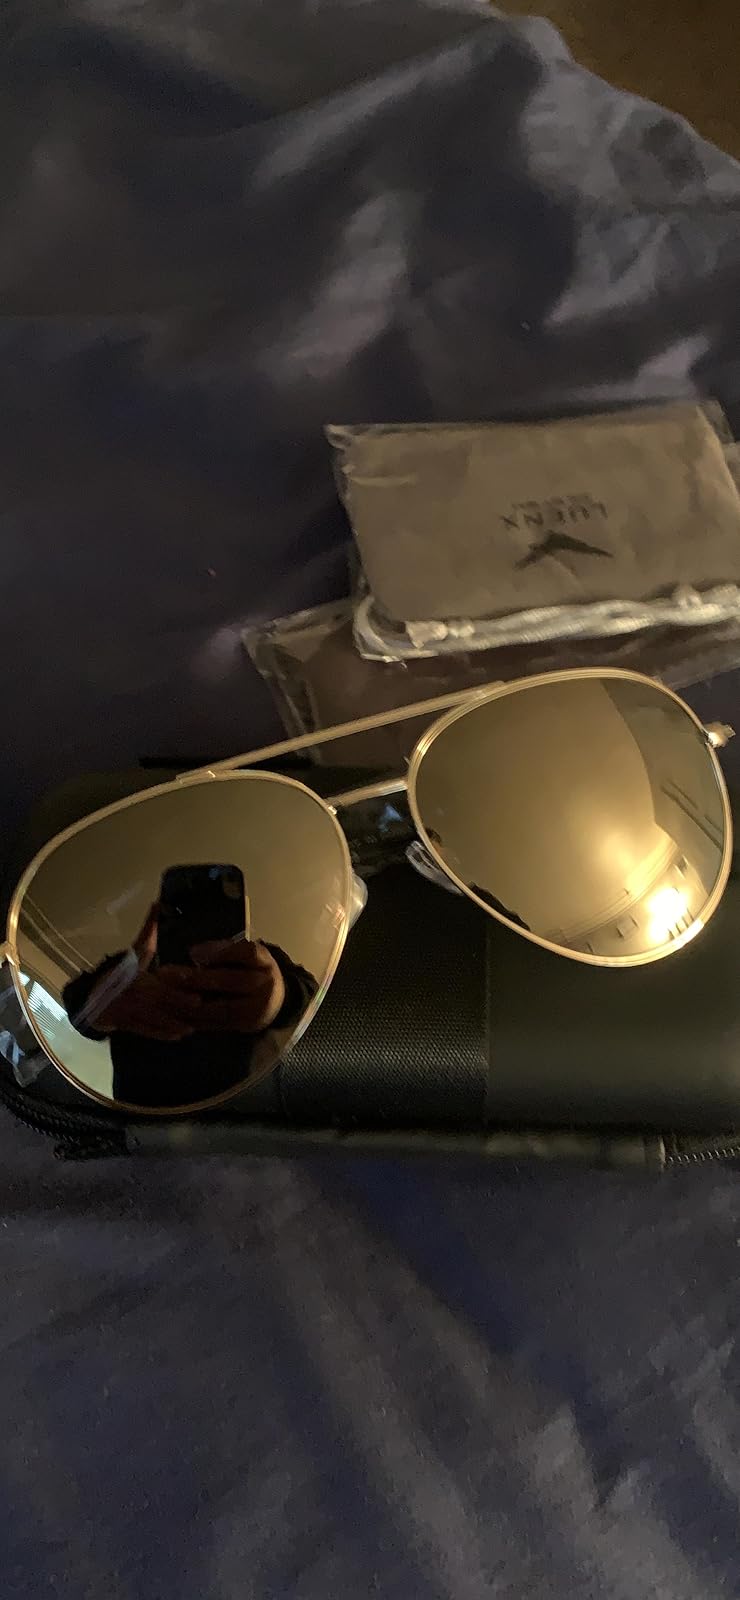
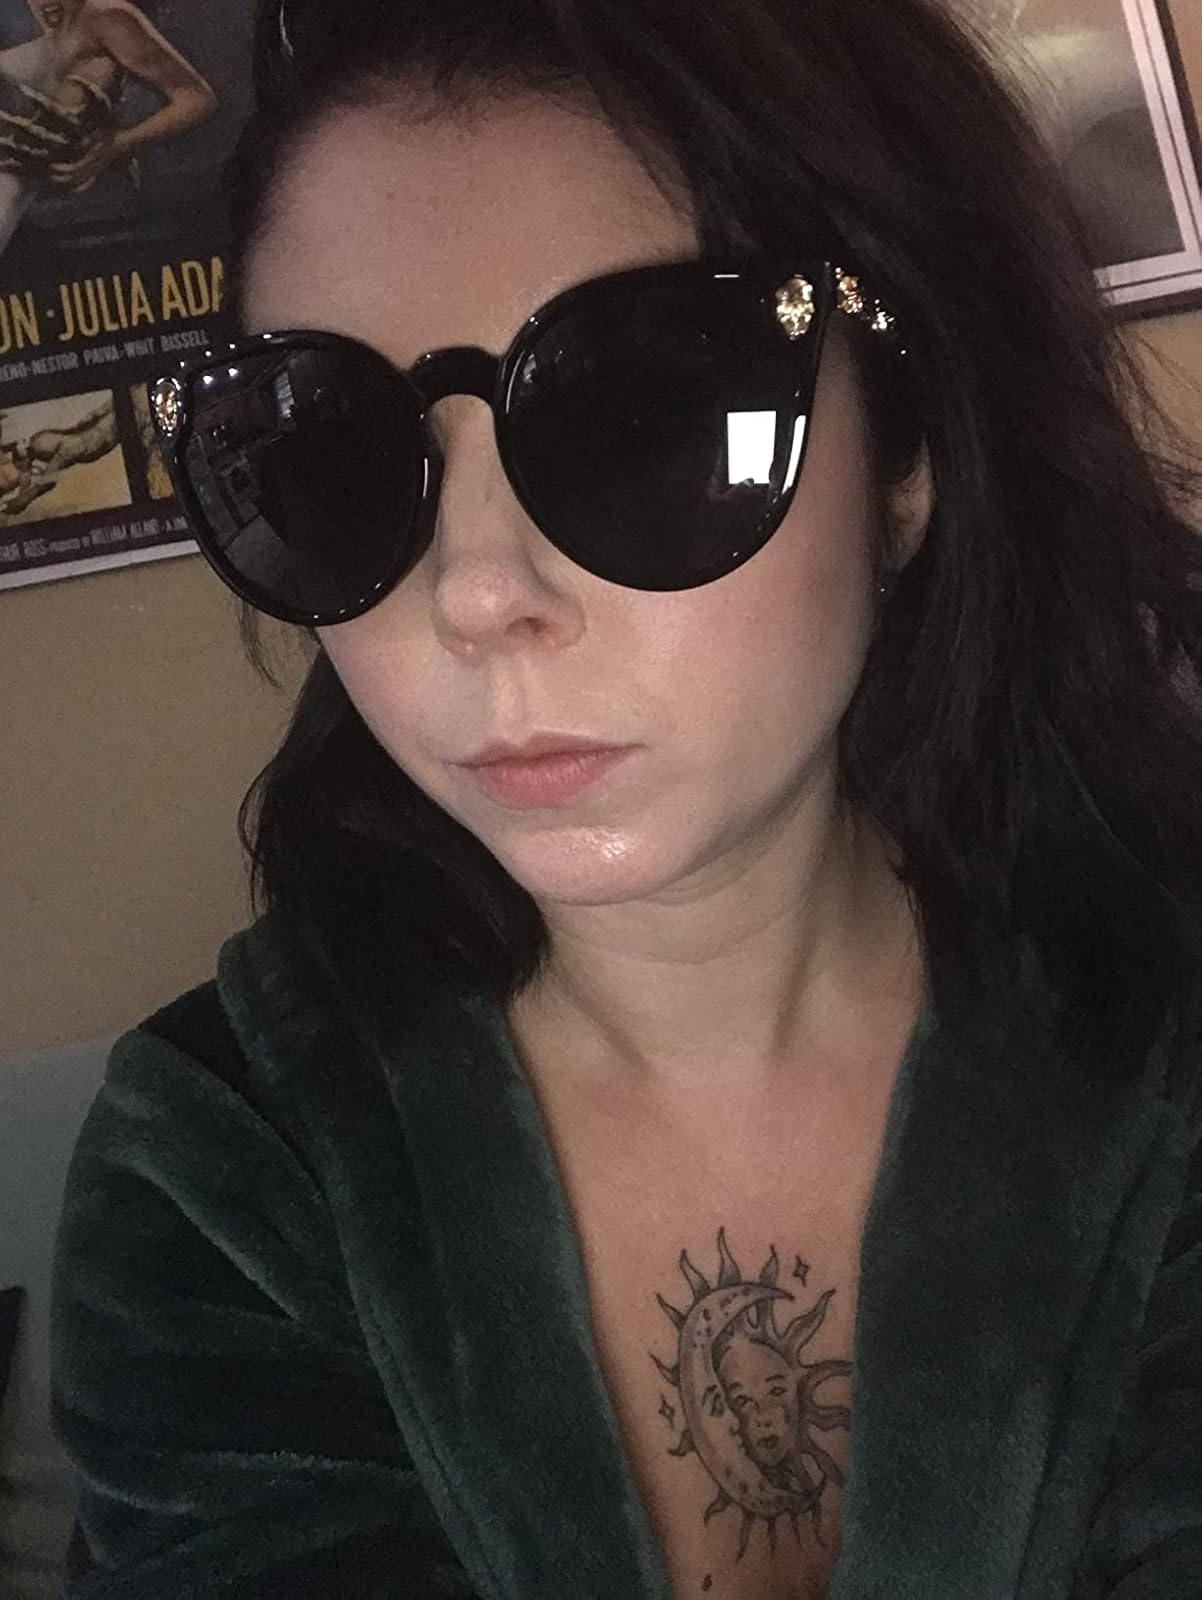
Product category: accessories_sunglasses
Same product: no